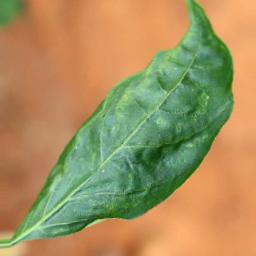
Label: mites_and_trips